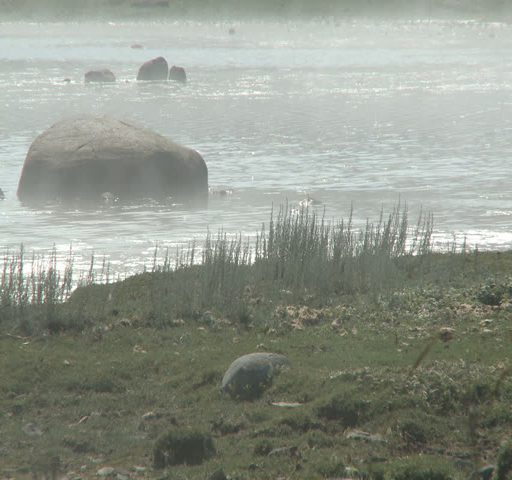
fog rolling in from the ocean